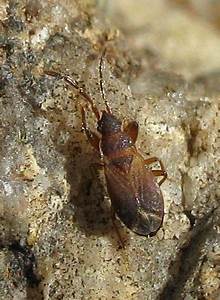
Label: spider